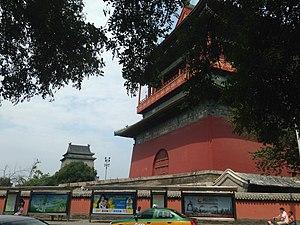
Pékin /pe.kɛ̃/, ou Beijing, est la capitale de la République populaire de Chine. Située dans le Nord-Est du pays, la municipalité de Pékin, d'une superficie de 16 800 km², est entourée par la province du Hebei ainsi que la municipalité de Tianjin. Pékin est considérée comme le centre politique et culturel de la Chine, tandis que Hong Kong et Shanghai dominent au niveau économique.